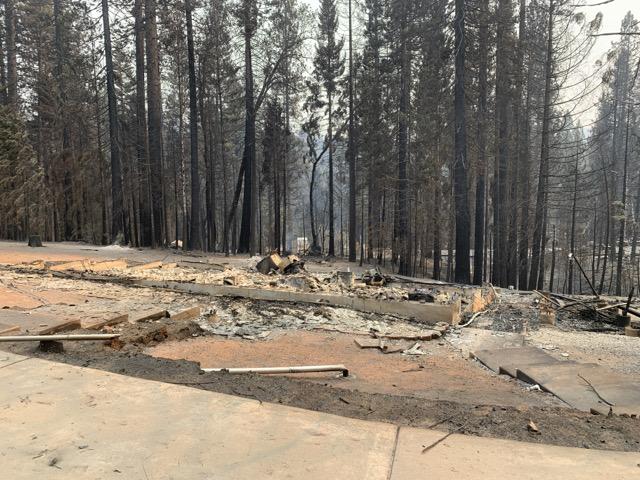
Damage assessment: destroyed